Buga-shadara

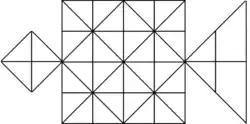
Buga-shadara board

There are two deer represented as 2 black pieces, and 24 Dogs represented white pieces for the other player.